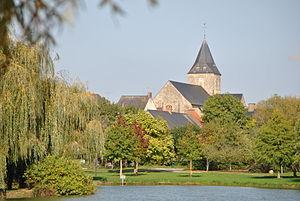
Étang de Tennie (France, Pays de la Loire)
Tennie est une commune française, située dans le département de la Sarthe en région Pays de la Loire, peuplée de 1 057 habitants.